Catholic Church in Ecuador

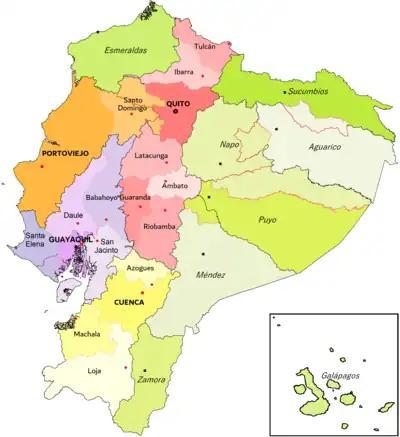
Map of the ecclesiastical jurisdictions of the Catholic Church in Ecuador.

The boundaries of the 24 administrative provinces of Ecuador mostly coincide with the boundaries of most territorial ecclesiastical jurisdictions.